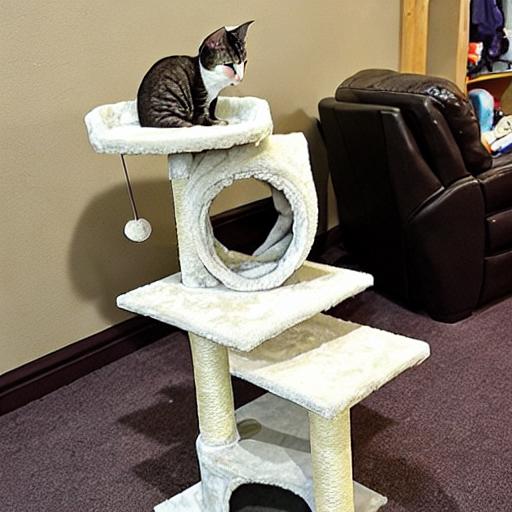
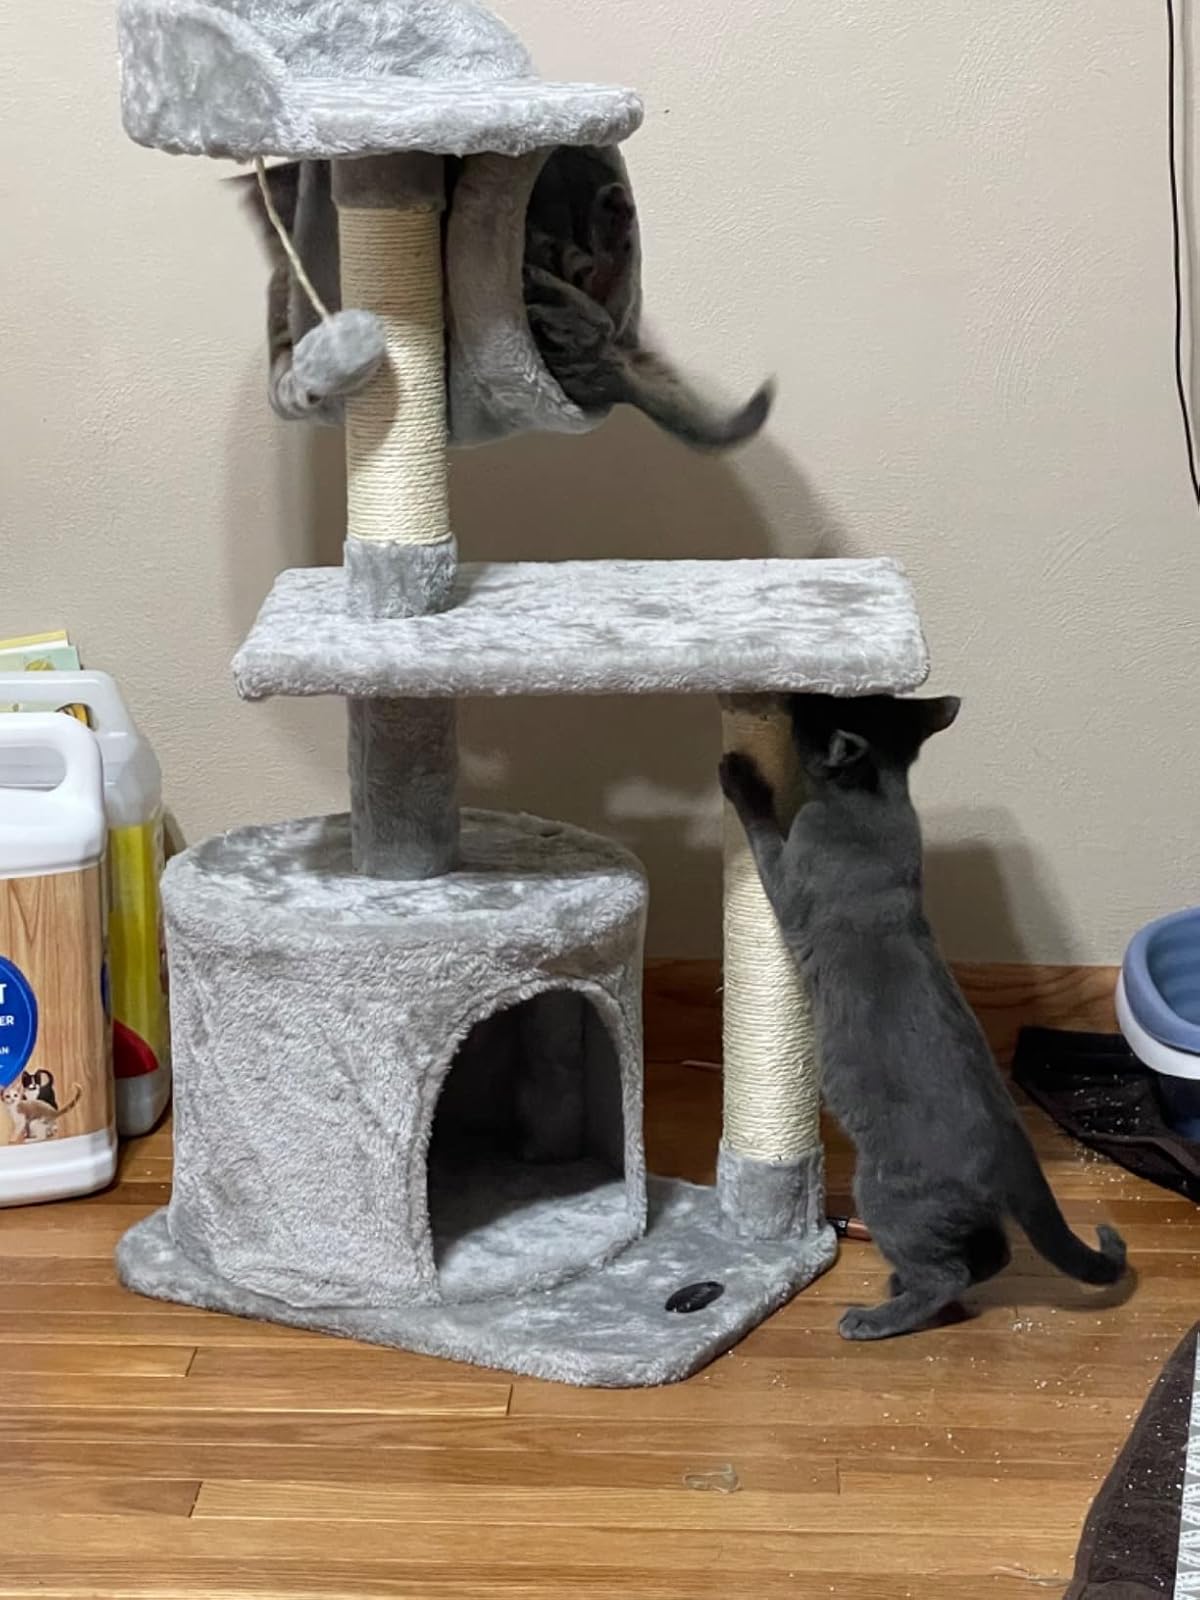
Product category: items_cat tree
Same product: no